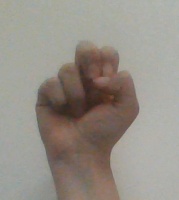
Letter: gaaf